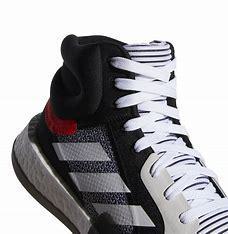
Brand: Adidas
Model: Marquee Boost